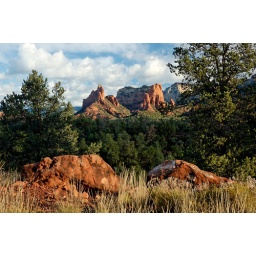
Grass, trees and red rocks in early morning